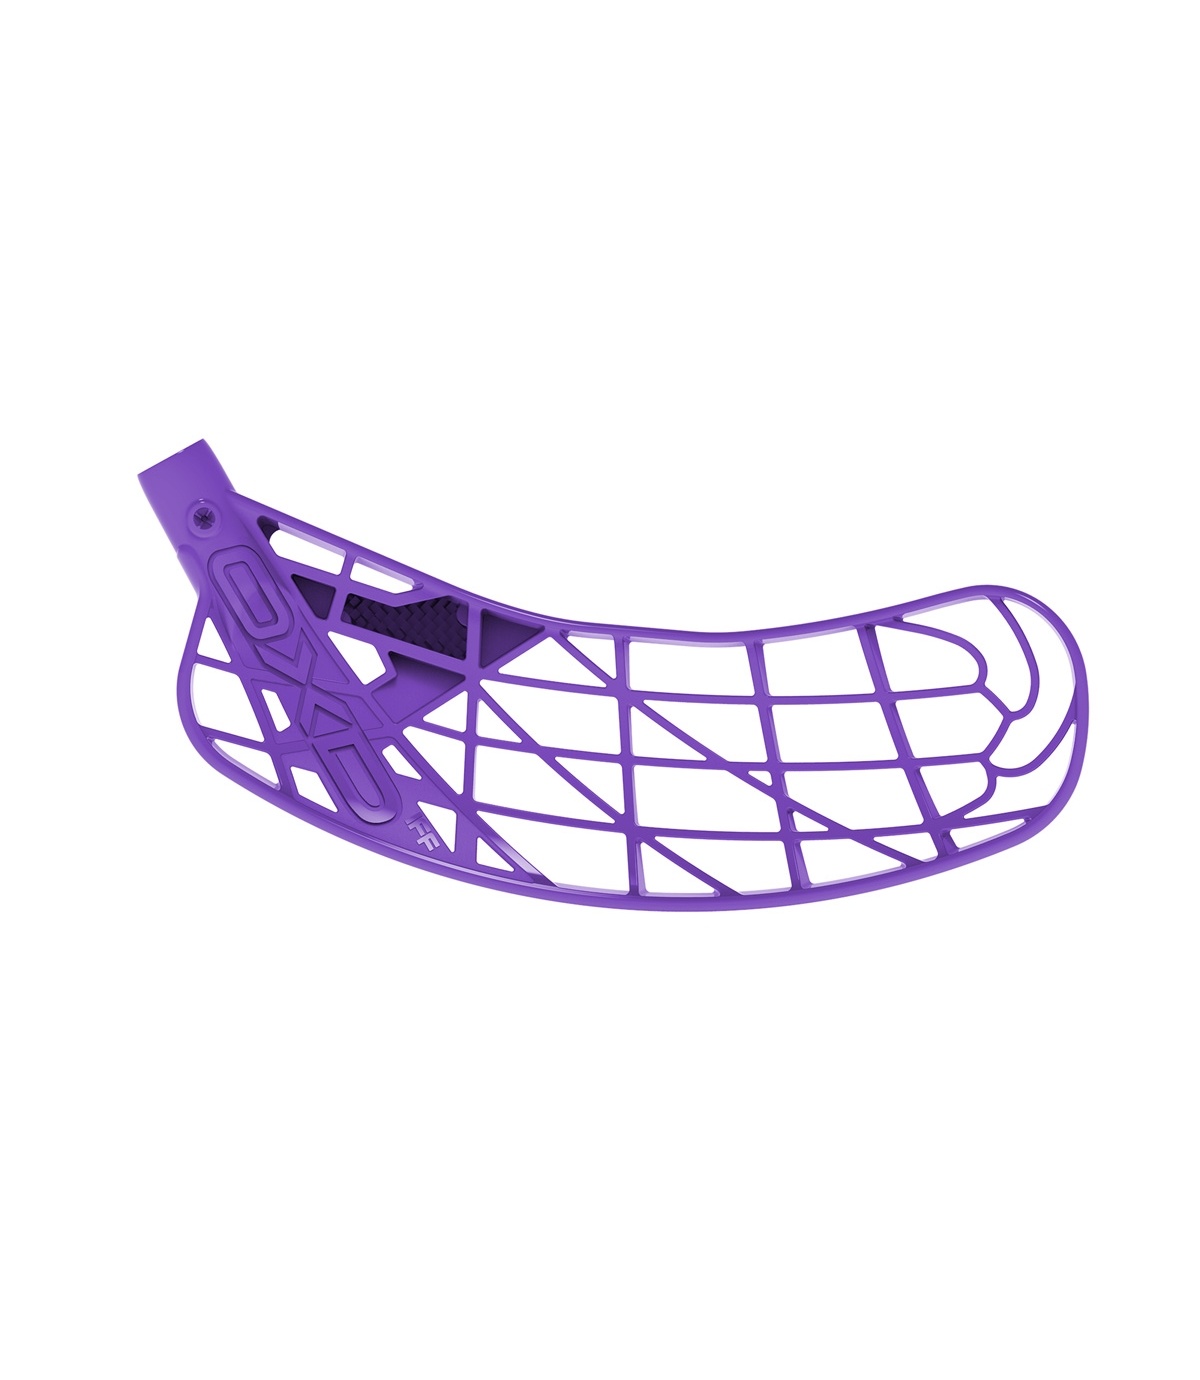
Oxdog Innebandyblad AVOX PP Carbon (MBC) Ultra Violet
Brand: Oxdog
Perfekt för målskytten Ett innebandyblad från Oxdog som är förhookat och passar det flesta spelartyperna men speciellt de som vill skjuta. Fungerar bäst att skjuta dragskott med. Detta innebandybladet är MBC vilket betyder Medium Blade Carbon och har ett inlägg av kolfiber i hälen av innebandybladet, den svarta delen på bilden.
Category: Sporting Goods > Athletics > Team Handball > Team Handball Training Aids > Team Handball Shooting Targets